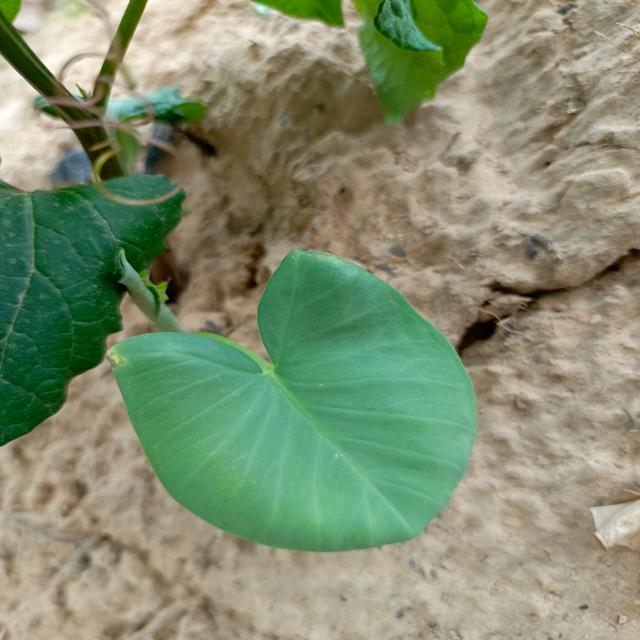
Label: Healthy